Sky position (RA, Dec in degrees): 329.378, -0.1738
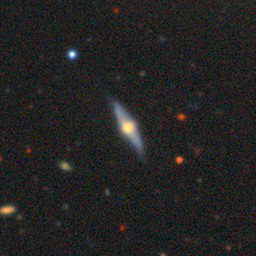
Galaxy morphology: Edge-on Galaxies with Bulge